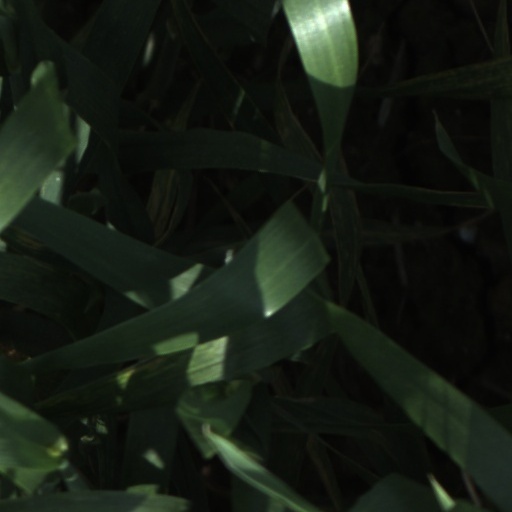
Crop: wheat